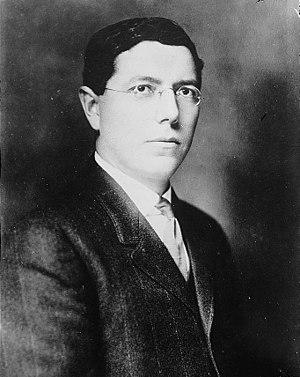
Raymond Pearl est un biologiste américain considéré comme l'un des fondateurs de la biogérontologie. Il a effectué l'essentiel de sa carrière à l'Université Johns Hopkins de Baltimore. Avec plus de 840 publications à son actif, c'était un auteur scientifique prolifique, avec une activité importante dans le champ de la vulgarisation scientifique.